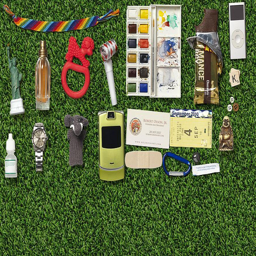
The contents of a purse sitting on top of lush green grass.
Various souvenir items laid out on artificial grass
Contents of a backpack have been spread out artistically over the grass.
A various assortment of items and detritus arranged on a lawn
A variety of items are laid out on the grass, including an iPod and cellphone.